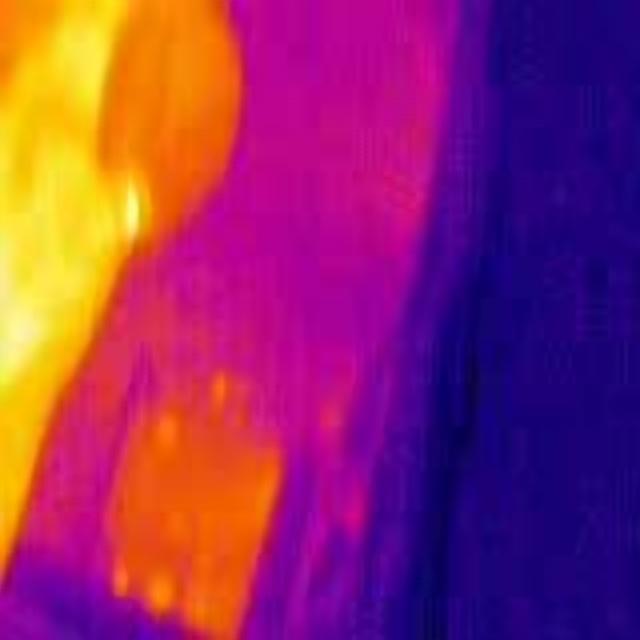
Detected objects:
label: person